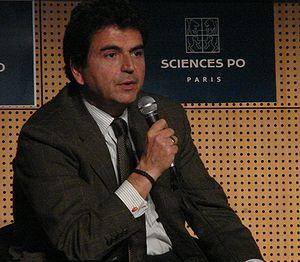
Pierre Lellouche, né le 3 mai 1951 à Tunis, est un avocat et homme politique français.
Le deuxième gouvernement François Fillon est le 33ᵉ gouvernement de la Vᵉ République française
L'opposition au concubinage homosexuel et au Pacte civil de solidarité en France est constituée par l'ensemble des institutions et des mouvements associatifs, politiques et religieux refusant toute forme de reconnaissance légale des couples de même sexe.